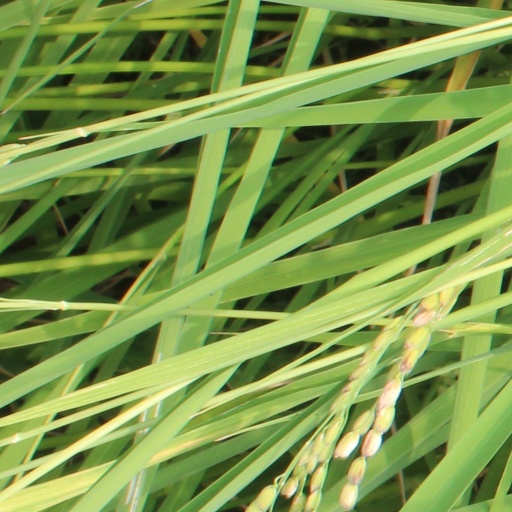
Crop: rice